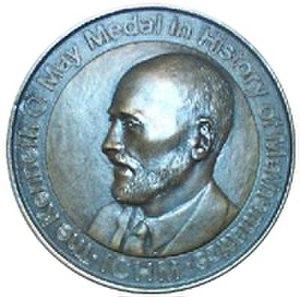
Médaille du prix Kenneth O. May décerné par l'International Commission on the History of Mathematics (ICHM).
Kenneth Ownsworth May est un mathématicien et historien des mathématiques américain. Il s'est d'abord intéressé à l'économie mathématique, domaine dans lequel il a développé le théorème de May en théorie du choix social, puis l'enseignement des mathématiques avant d'orienter ses travaux vers l'histoire des mathématiques et plus particulièrement l'organisation de la discipline et des outils nécessaires à son exercice.
Le prix Kenneth O. May et la médaille associée sont une distinction en histoire des mathématiques décernée par la Commission internationale d'histoire des mathématiques pour « l'encouragement et la promotion de l'histoire des mathématiques à l'échelle internationale ».